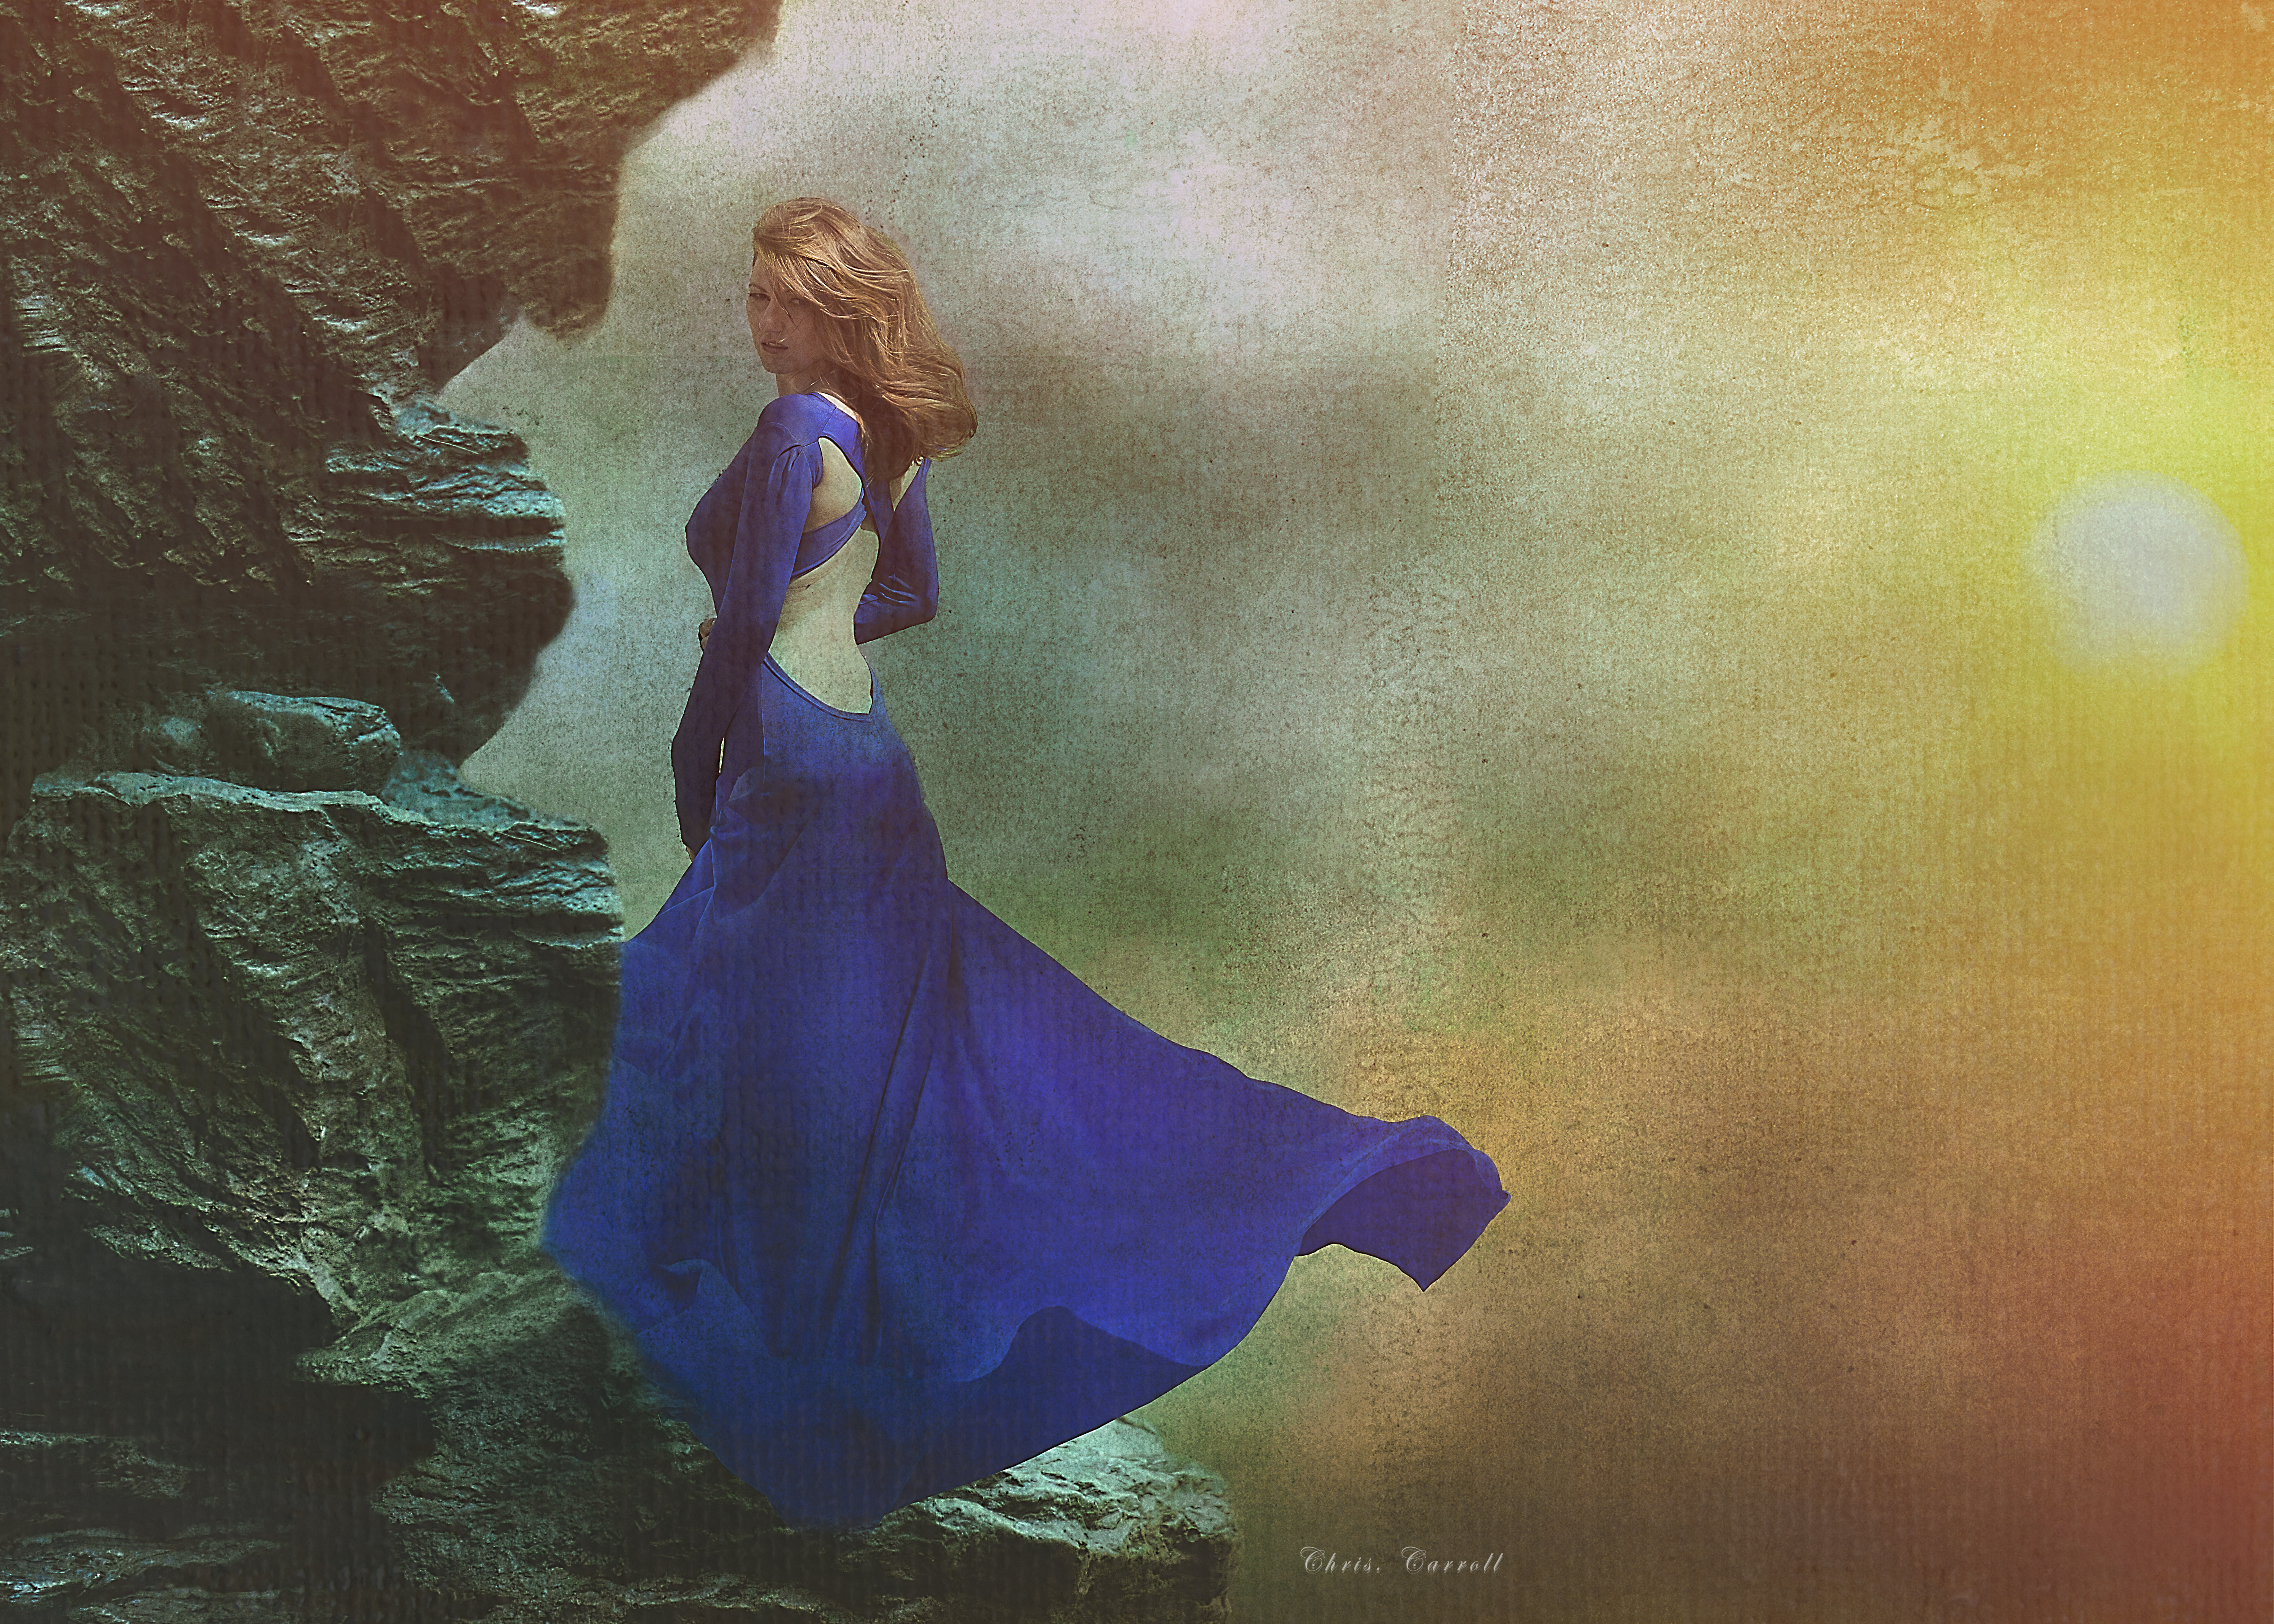
model, blue, rock, purple, dress, illustration, sky, gown, art, photography, cg artwork, fictional character, plant, fashion illustration, flower, formal wear